Harper Row

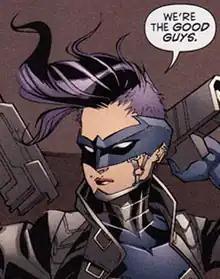
Harper Row as depicted in "Batman" vol. 2 #28 (April 2014). Art by Dustin Nguyen.

Bluebird (Harper Row) is a fictional character appearing in American comic books published by DC Comics, primarily in association with Batman. Harper Row was created by writer Scott Snyder and artist Greg Capullo, first appearing in "Batman" (vol. 2) #7 (March 2012), before debuting as Bluebird in "Batman" #28 (February 2014). Harper Row's Bluebird identity was designed by artist Dustin Nguyen. Within the fictional DC Universe, Harper Row officially joins Batman's group of allies during the events of "Batman Eternal", a year-long weekly maxiseries.